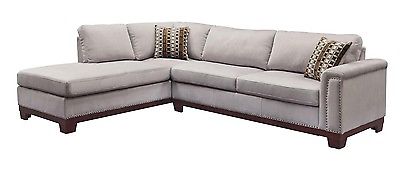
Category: sofa